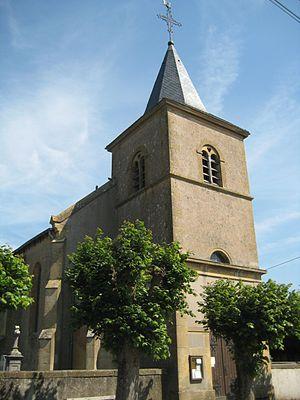
Les Baroches est une commune française située dans le département de Meurthe-et-Moselle en région Grand Est.